Theodora Cormontan

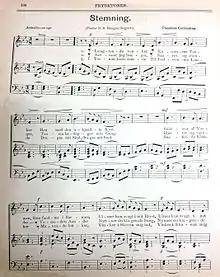
Scan of hymn music and words, in Norwegian

From 1890 until 1912, Cormontan was involved in a dispute between the Norwegian Synod and the Hauge Synod. The Hauge Synod was pro-temperance and revivalist in nature, and published "spirituals" in Norwegian as an alternative to the traditional Lutheran hymns of the Norwegian Synod. Cormontan was a member of the Norwegian Synod, and her father had been a long-serving minister and official in the Norwegian Church, parent church of the Norwegian Synod.